James T. Sutherland

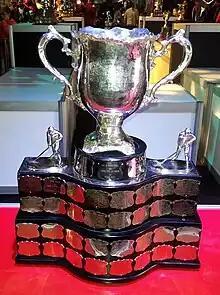
Silver bowl trophy with two large handles, mounted on a wide black plinth engraved with team names on silver plates

Sutherland continued to serve as CAHA president until 1919, when succeeded by Frederick E. Betts. He was known as an authoritative source for information on the history of hockey, refereeing, and introduced preseason exercises, and a coaching system. He worked to create a trophy to honour all of the soldiers who died during World War I, many of whom played junior hockey, and responded to Sutherland's call to arms. The deaths of two former Frontenacs, Scotty Davidson, and George Richardson served as inspiration for the trophy. Sutherland, with the help of businessman Liam Carr purchased a trophy, which was donated by the Ontario Hockey Association. The Memorial Cup was originally known as the OHA Memorial Cup, and was first awarded in 1919 to the best junior hockey team in Canada each year.